Intertropical Convergence Zone

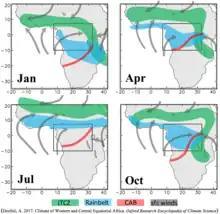
Seasonal variability of the Intertropical Convergence Zone (ITCZ), Congo air boundary (CAB), tropical rainbelt, and surface winds over Africa (adapted from <a href="https%3A//oxfordre.com/climatescience/view/10.1093/acrefore/9780190228620.001.0001/acrefore-9780190228620-e-511">Dezfuli 2017

with modification). This schematic shows that the ITCZ and the region of maximum rainfall can be decoupled over the continents.